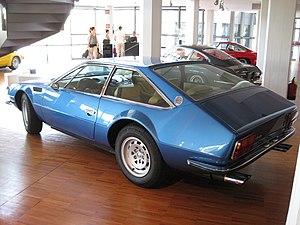
Musée Lamborghini - Jarama 400 GT